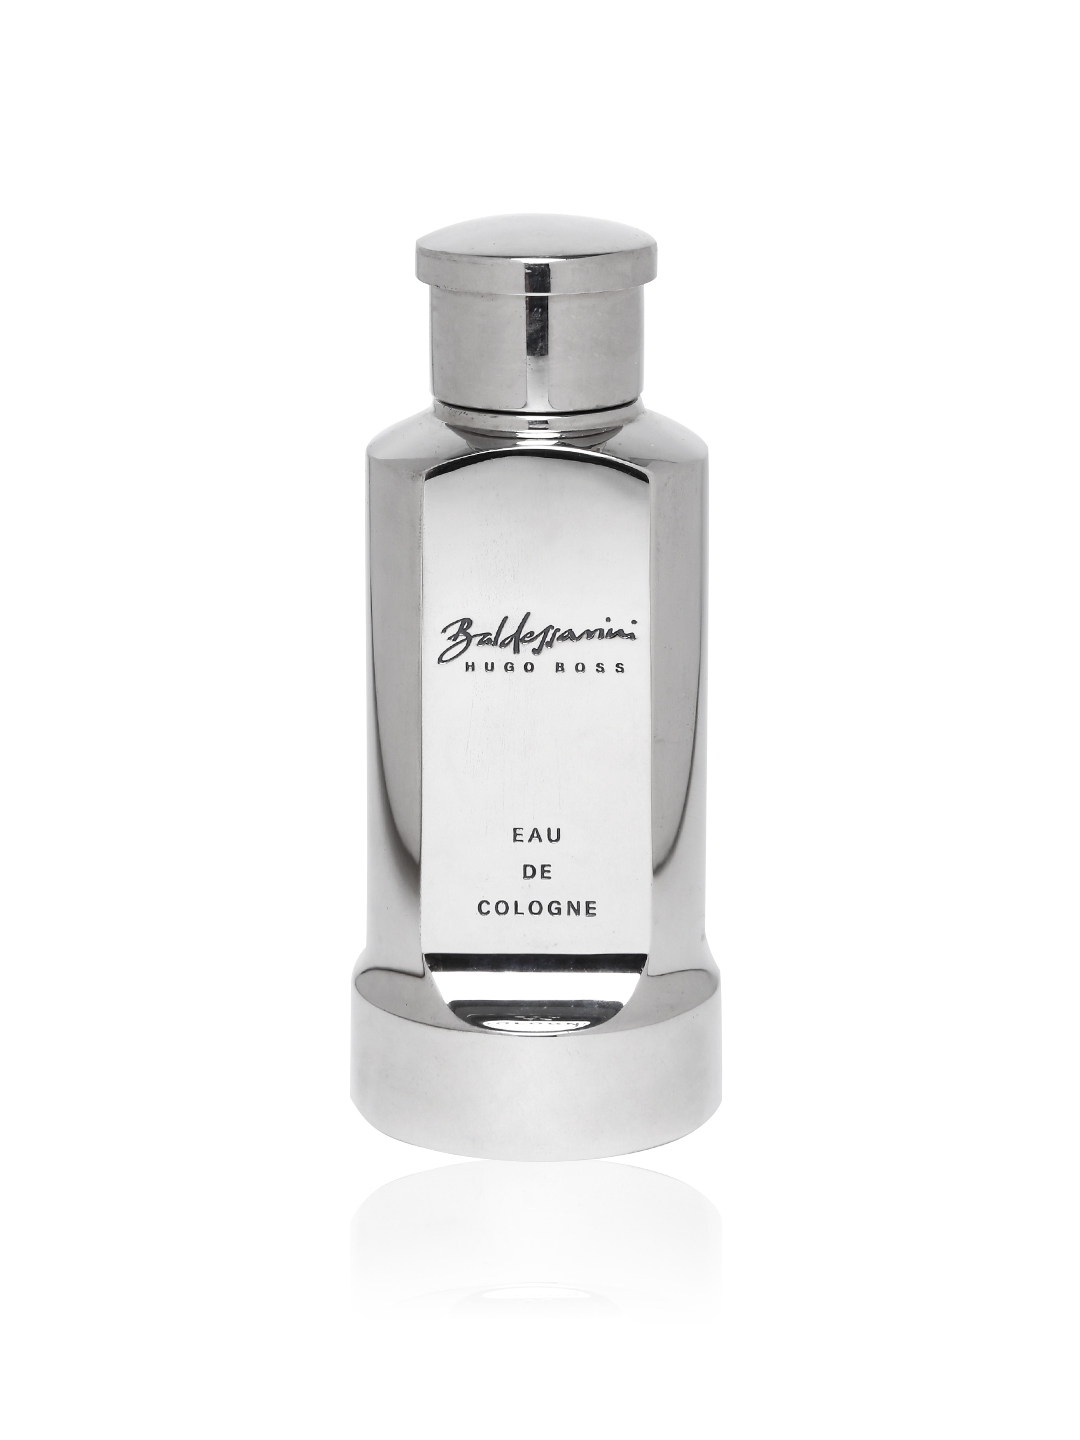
Baldessarini HUGO BOSS Men Prestige Eau De Cologne
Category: Personal Care / Fragrance / Perfume and Body Mist
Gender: Men
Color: Silver
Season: Spring 2017
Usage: Casual